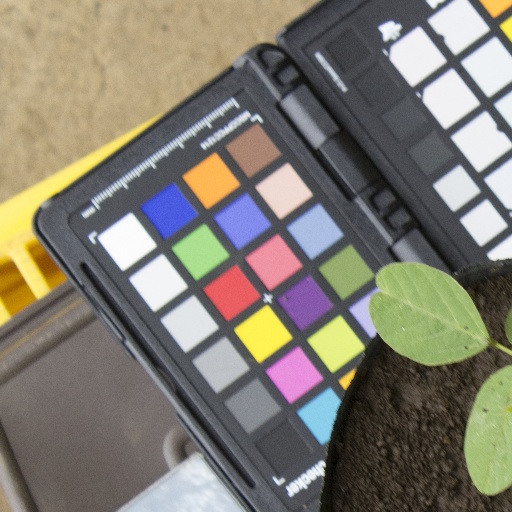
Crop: soybean